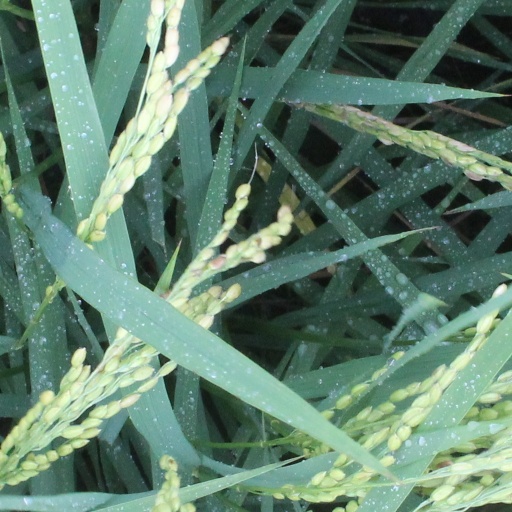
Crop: rice